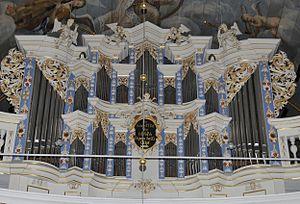
Drei Gleichen est une commune allemande de l'arrondissement de Gotha en Thuringe. Elle a été formée le 1ᵉʳ janvier 2009 par la fusion des anciennes communes de Grabsleben, Mühlberg, Seebergen et Wandersleben.